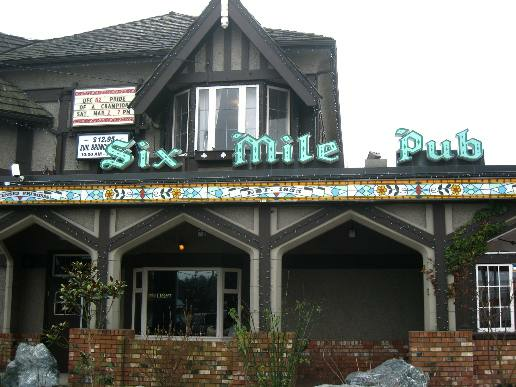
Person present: No